The Longest Daycare

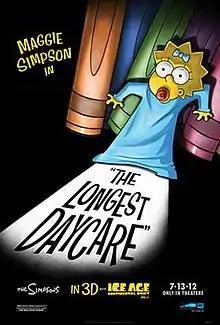
Poster for the short film

Maggie Simpson in "The Longest Daycare" or simply The Longest Daycare, is a 2012 American animated 3D comedy short film based on the animated television series "The Simpsons". In the film, Maggie Simpson is enrolled at a new daycare facility where she squares off with the foul-tempered Baby Gerald when she befriends a caterpillar. The short originated with "Simpsons" producer James L. Brooks, who enlisted long-time veteran of the series David Silverman to direct the film. The picture was written by producers Brooks, Al Jean, David Mirkin, writers Michael Price and Joel H. Cohen, as well as the show's creator Matt Groening, who also produced the short.